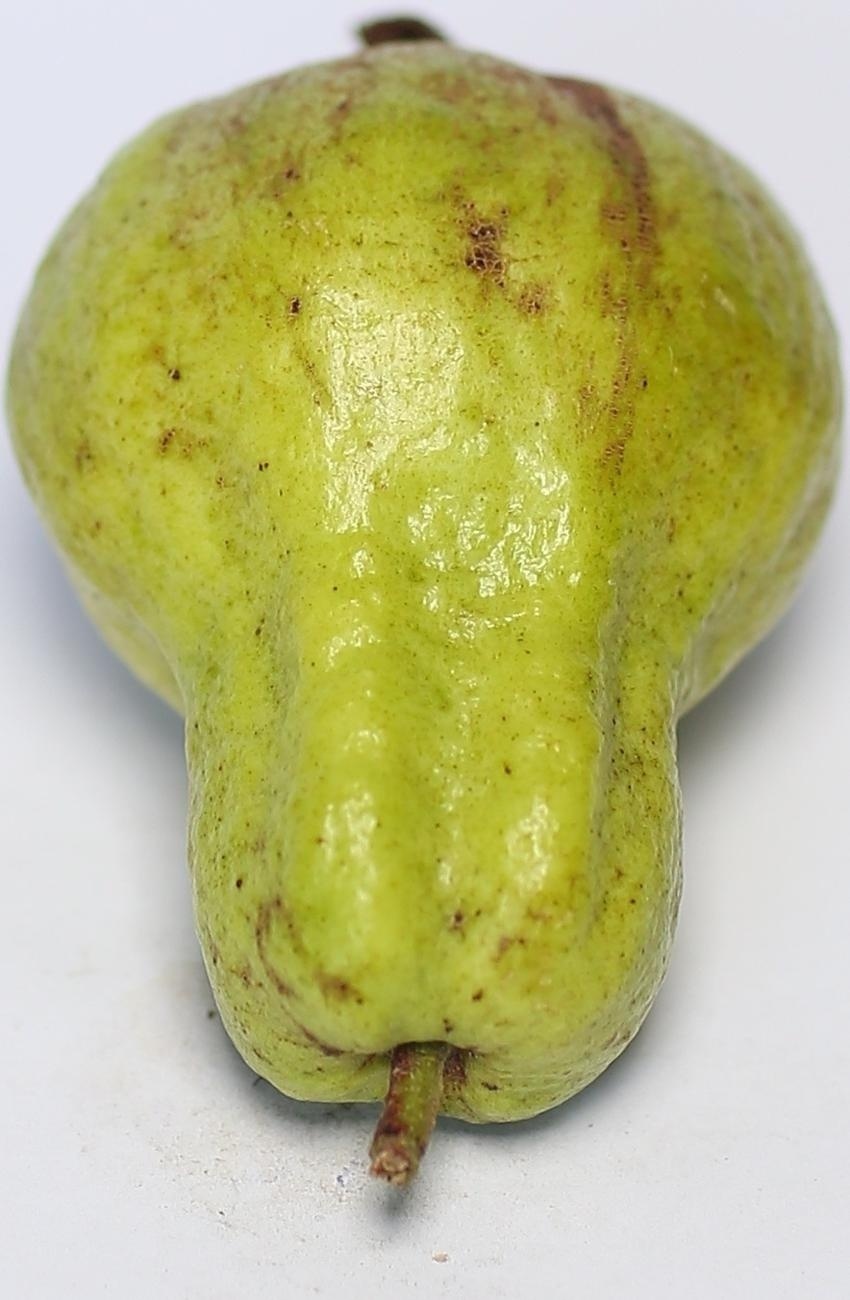
Maturity: mature-green
Variety: local-sindhi